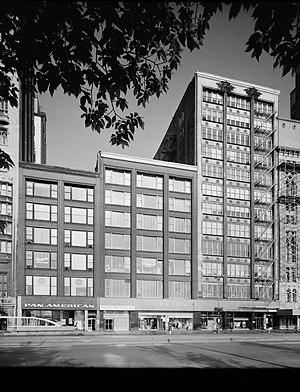
Les Gage Group Buildings sont un ensemble de trois immeubles situés aux 18, 24 et 30 South Michigan Avenue, entre Madison Street et Monroe Street, dans le quartier historique de Michigan Boulevard District à Chicago dans l'Illinois, aux États-Unis. Ils ont été construits de 1890 à 1899, par l'agence d'architectes Holabird and Root pour les trois fabricants de chapeaux féminins - Gage, Keith et Ascher. Le bâtiment construit au 18 S. Michigan Avenue a une façade ornementée conçue par Louis Sullivan. L'ensemble a été ajouté sur la liste du Registre national des lieux historiques le 14 novembre 1985, et sur celle des Chicago Landmark le 11 septembre 1996.